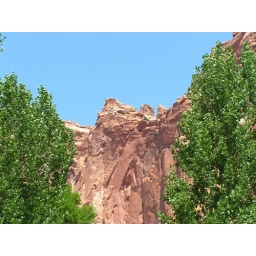
red rock cliffs seen through trees at Capital Reef in Utah